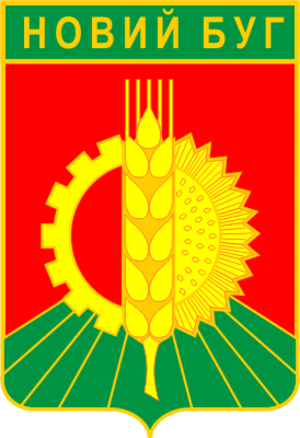
Novy Bouh ou Novy Boug est une ville de l'oblast de Mykolaïv, en Ukraine, et le centre administratif du raïon de Novy Bouh. Sa population s'élevait à 15 531 habitants en 2013.